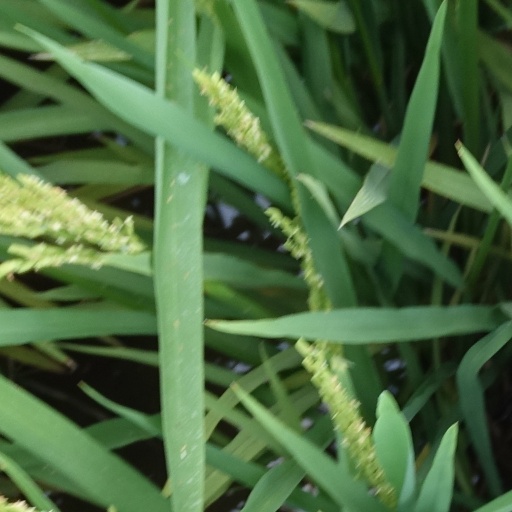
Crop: rice